J. K. L. Ross

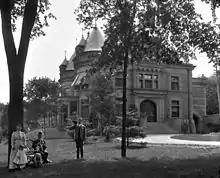
The James Ross mansion on Peel Street in Montreal, with J. K. L. Ross standing at right, c. 1910

Ross was born in Lindsay, Ontario, the only child of James Leveson Ross, who made his fortune constructing the Canadian Pacific Railway and become a prominent art collector and the first Canadian to be made a member of the Royal Yacht Squadron. His mother, Annie Kerr (1847–1915), was the daughter of John W. Kerr (1824–1904) of Kingston, New York, a prominent politician with the Democratic Party and formerly the Sheriff of Ulster County, New York.